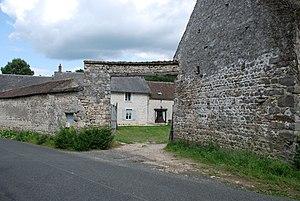
Ferme de Vezu
Boissy-aux-Cailles est une commune française du Canton de Fontainebleau, située dans le département de Seine-et-Marne en région Île-de-France. Ses habitants sont appelés les Boisséens.